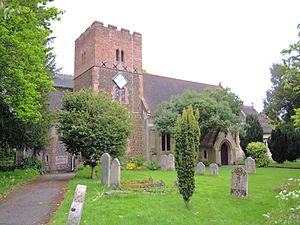
Aldershot
Kirke i Aldershot
Aldershot er en by Hampshire i England. Det ligger omkring 55 km sydvest for London.